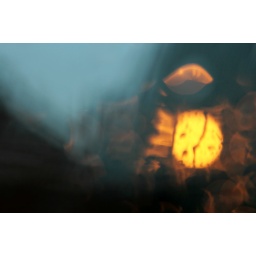
A light, car window and some rain in a St Helens car park